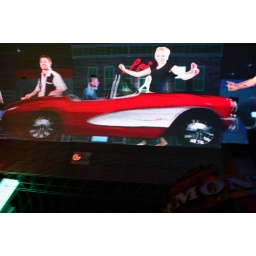
This is a car racing along the huge move screen above Fremont Street in Las Vegas, NV.